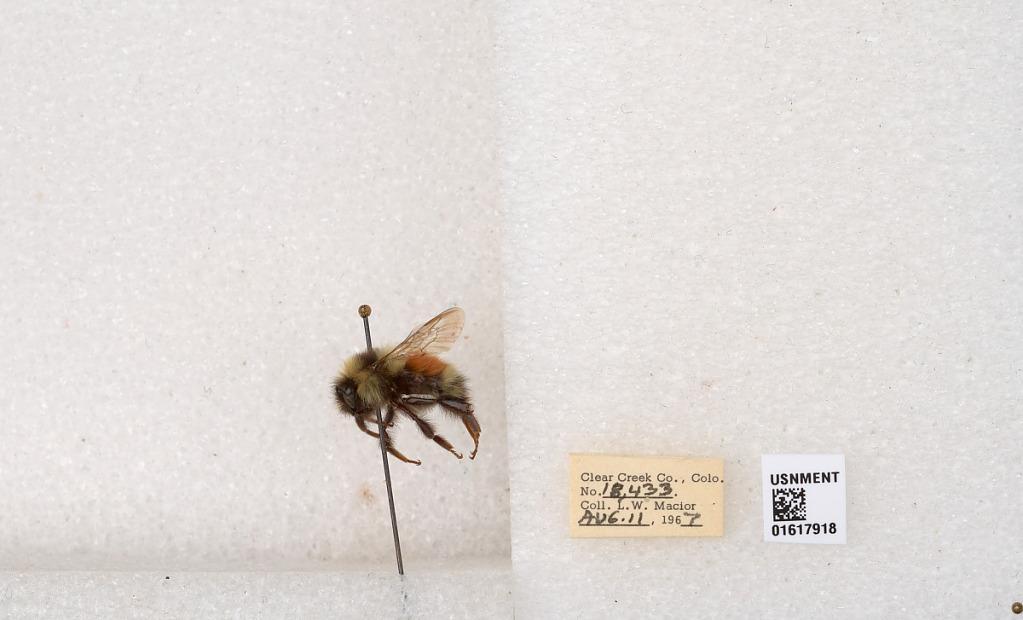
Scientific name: Bombus (Pyrobombus) sylvicola Kirby
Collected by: L. Macior
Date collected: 1967-8-11
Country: United States
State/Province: Colorado
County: Clear Creek
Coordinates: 39.6891, -105.644